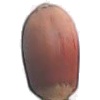
Label: hazelnut